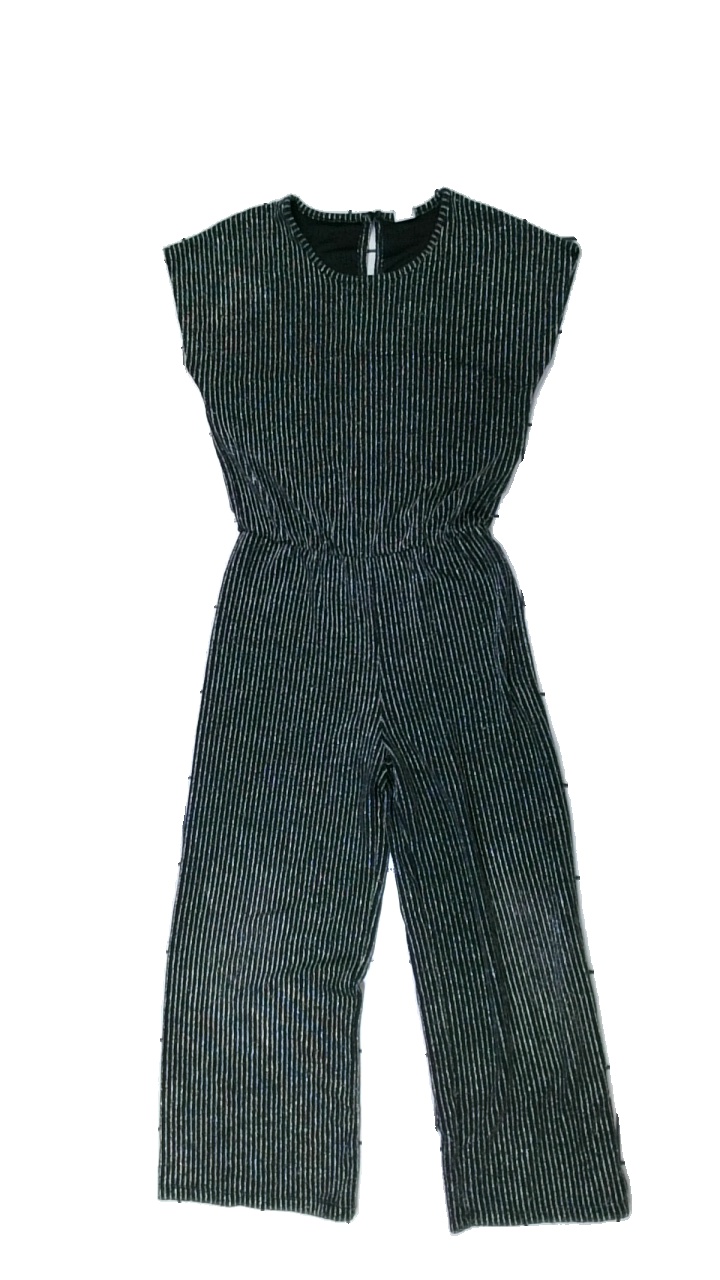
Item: Dress (Children)
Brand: Lindex
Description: randig byxdress med glitter
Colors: Black, Grey
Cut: Regular
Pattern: Striped
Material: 100% nylone
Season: All
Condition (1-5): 5
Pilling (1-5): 5
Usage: Reuse
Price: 50-100